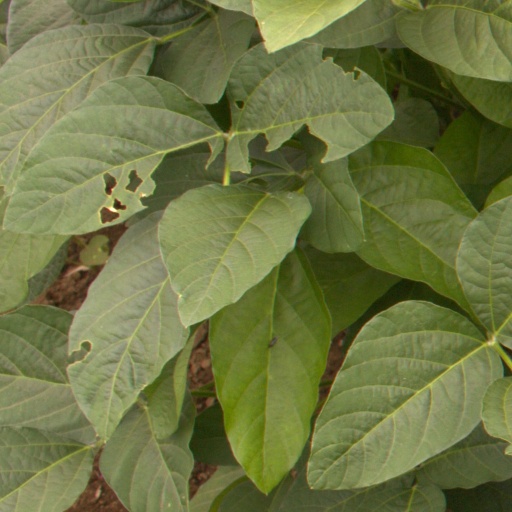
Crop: soybean